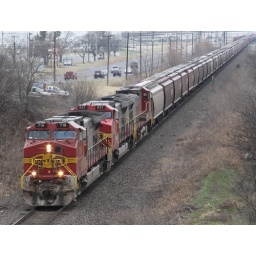
BNSF train G-FINGAT9-30A heading down the hill in northern Fort Worth with 3 Warbonnet's leading the way.